Kurt Weber

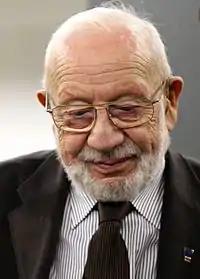
Kurt Weber in 2014

Kurt Weber (24 May 1928 – 4 June 2015) was a Polish cinematographer known for working on comedic and dramatic films from the 1950s to the 1980s, primarily in Poland and West Germany.